Paul Philippe Cret

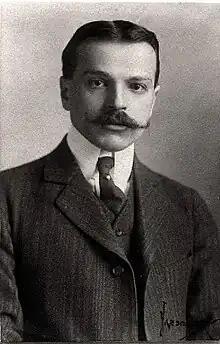
Cret in 1910 (age 34)

Paul Philippe Cret (October 23, 1876 – September 8, 1945) was a French-born Philadelphia architect and industrial designer. For more than thirty years, he taught at a design studio in the Department of Architecture at the University of Pennsylvania.